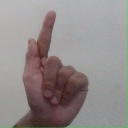
अक्षर: ळ